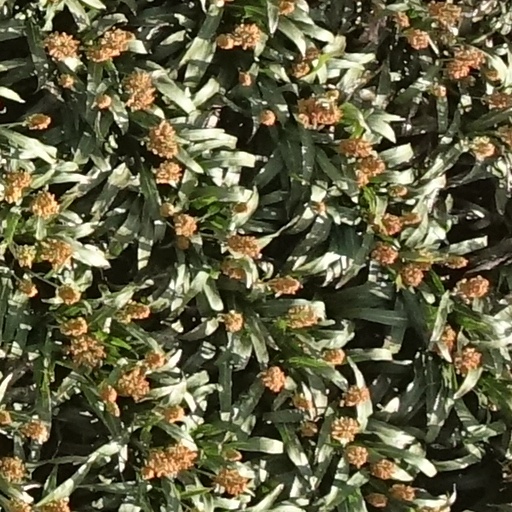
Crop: sorghum